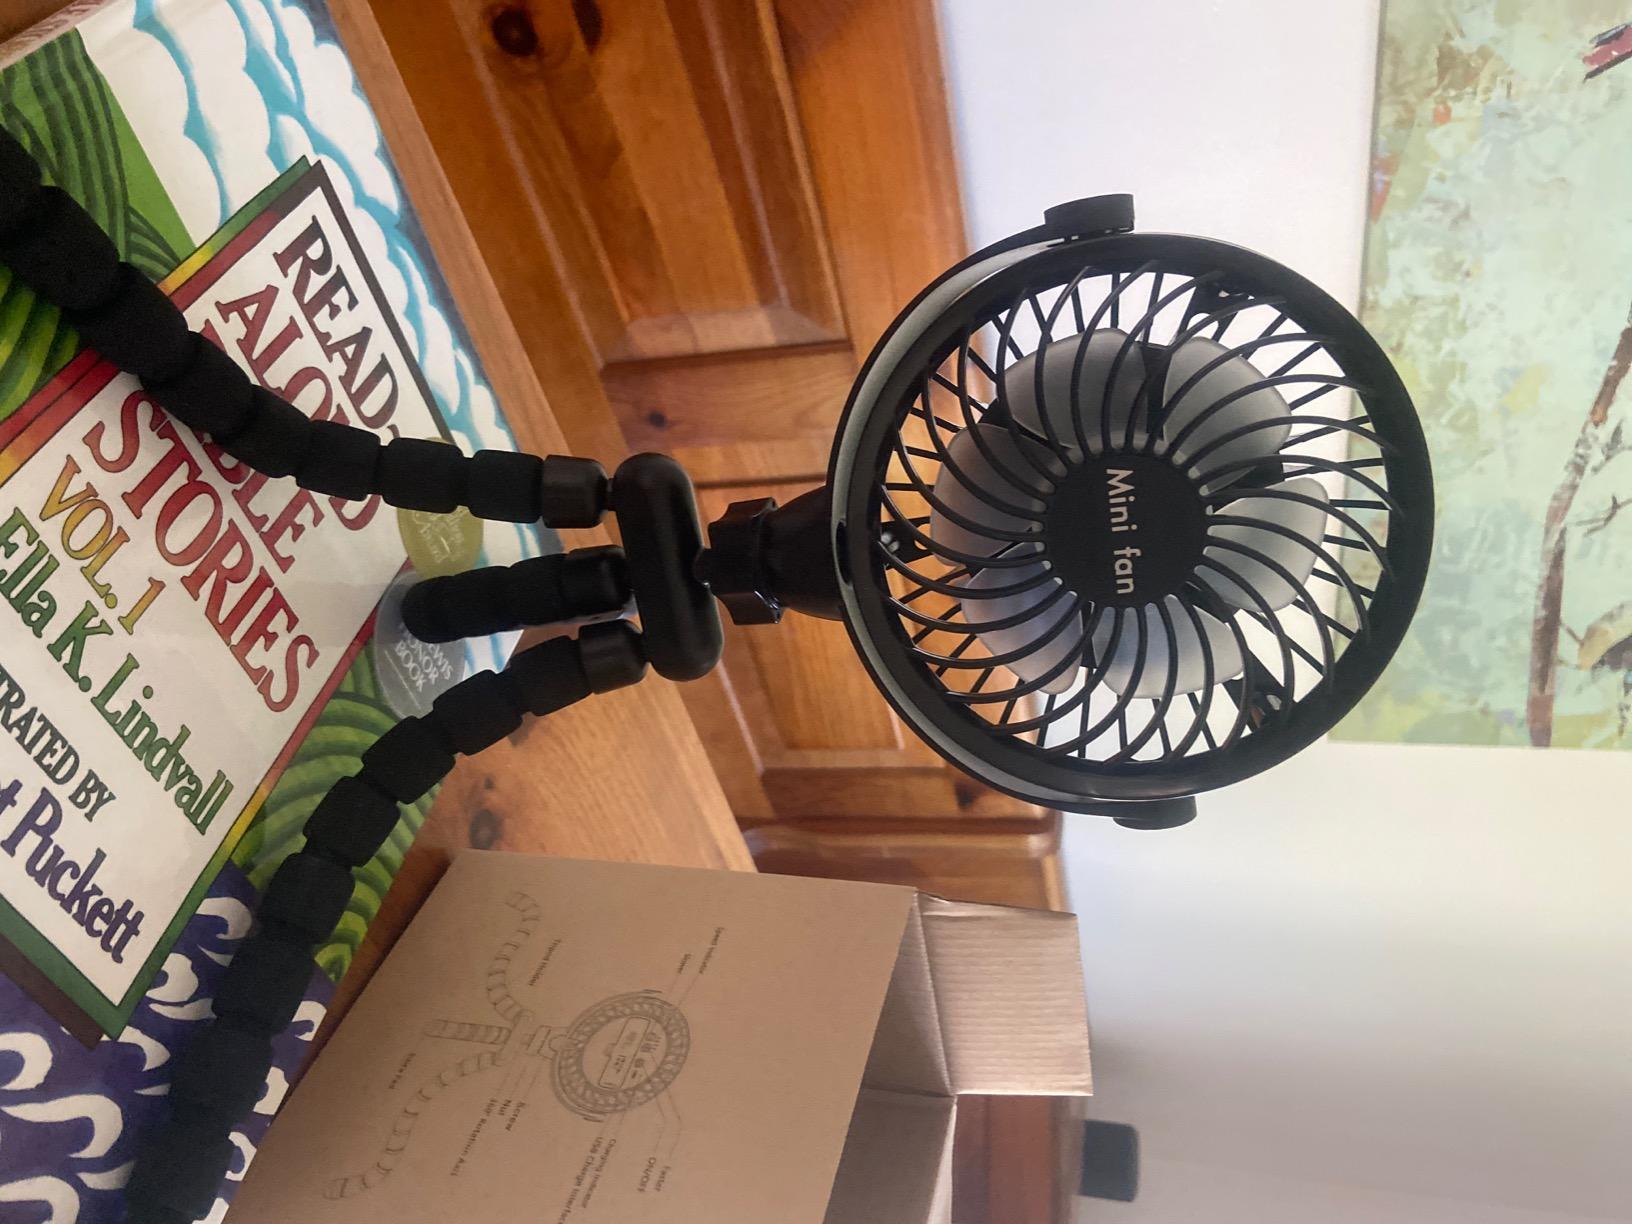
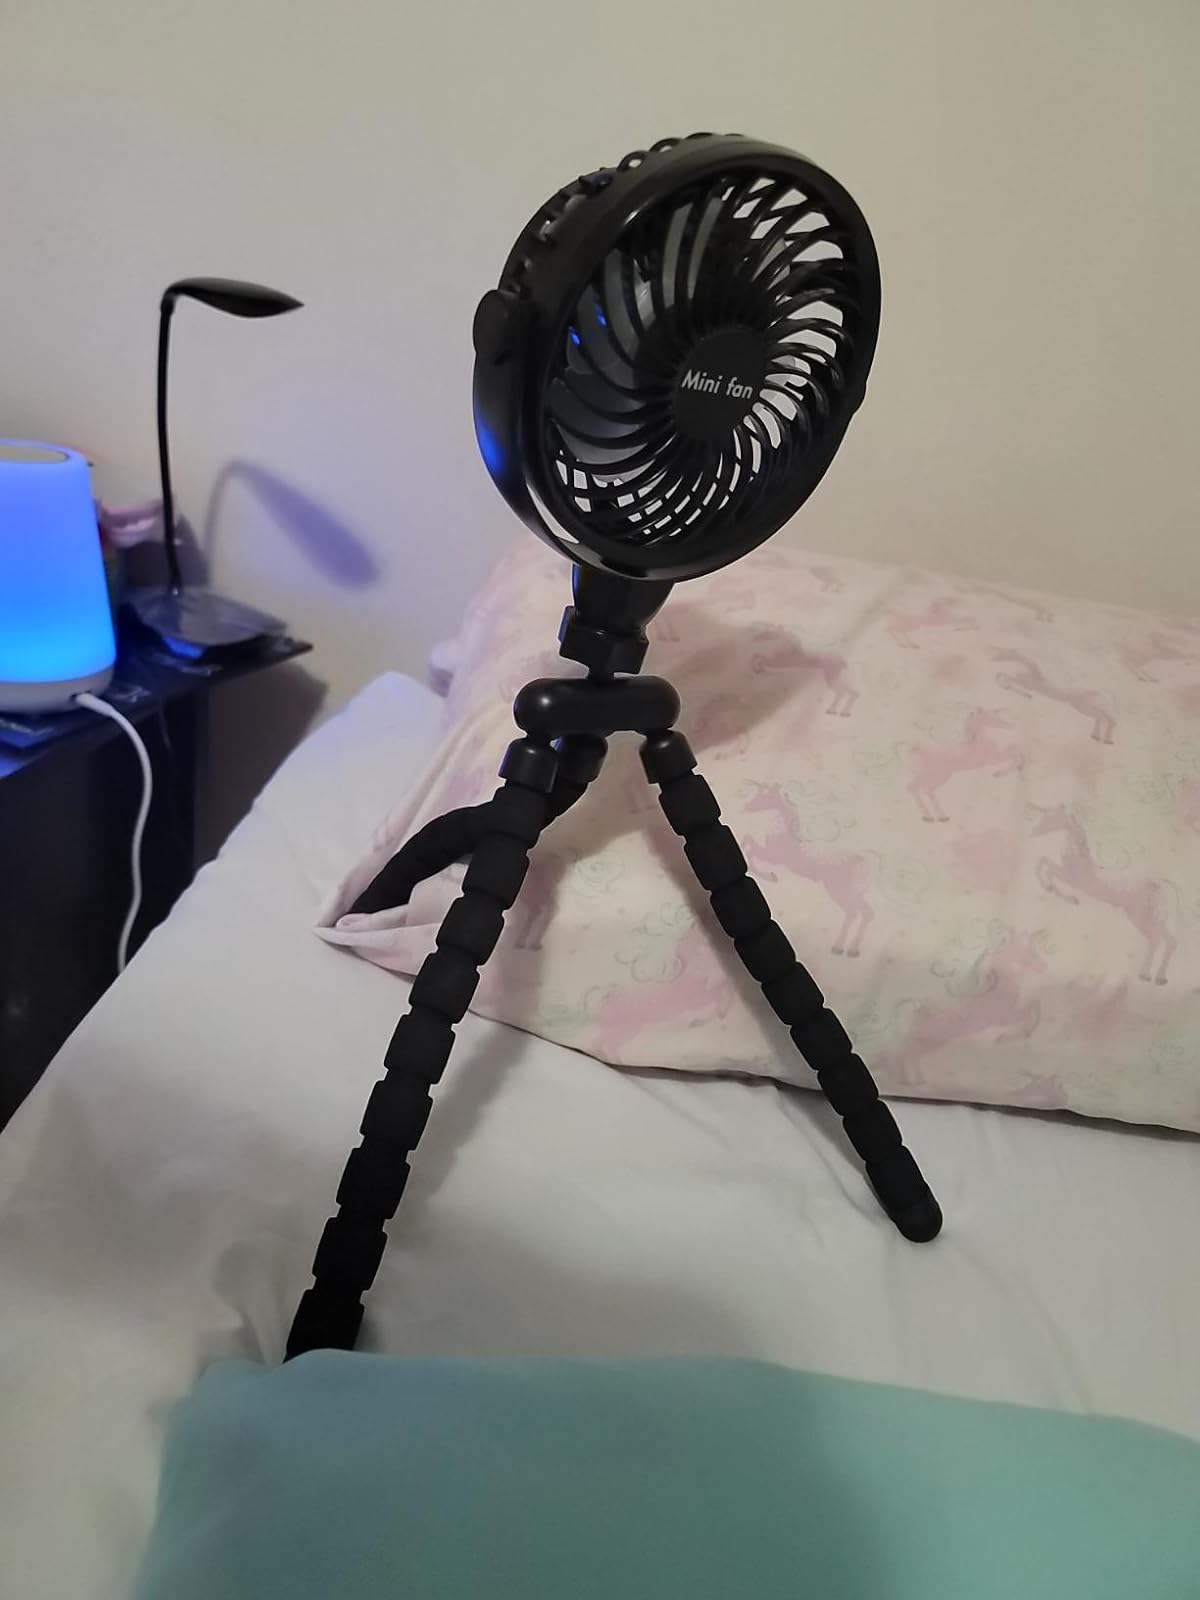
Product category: fan
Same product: yes